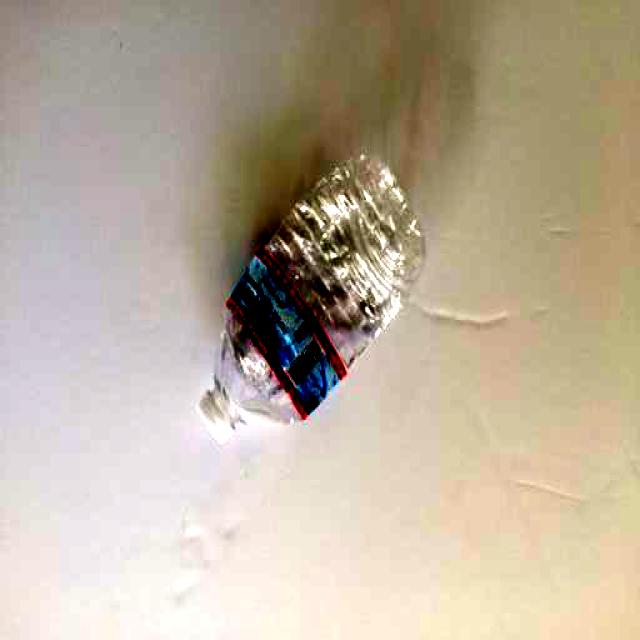
Label: Plastic